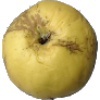
Label: golden_apple